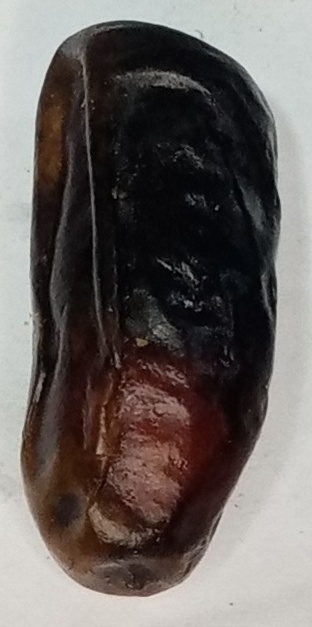
Variety: gajar
Size: medium
Grade: grade-1